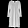
Label: Dress